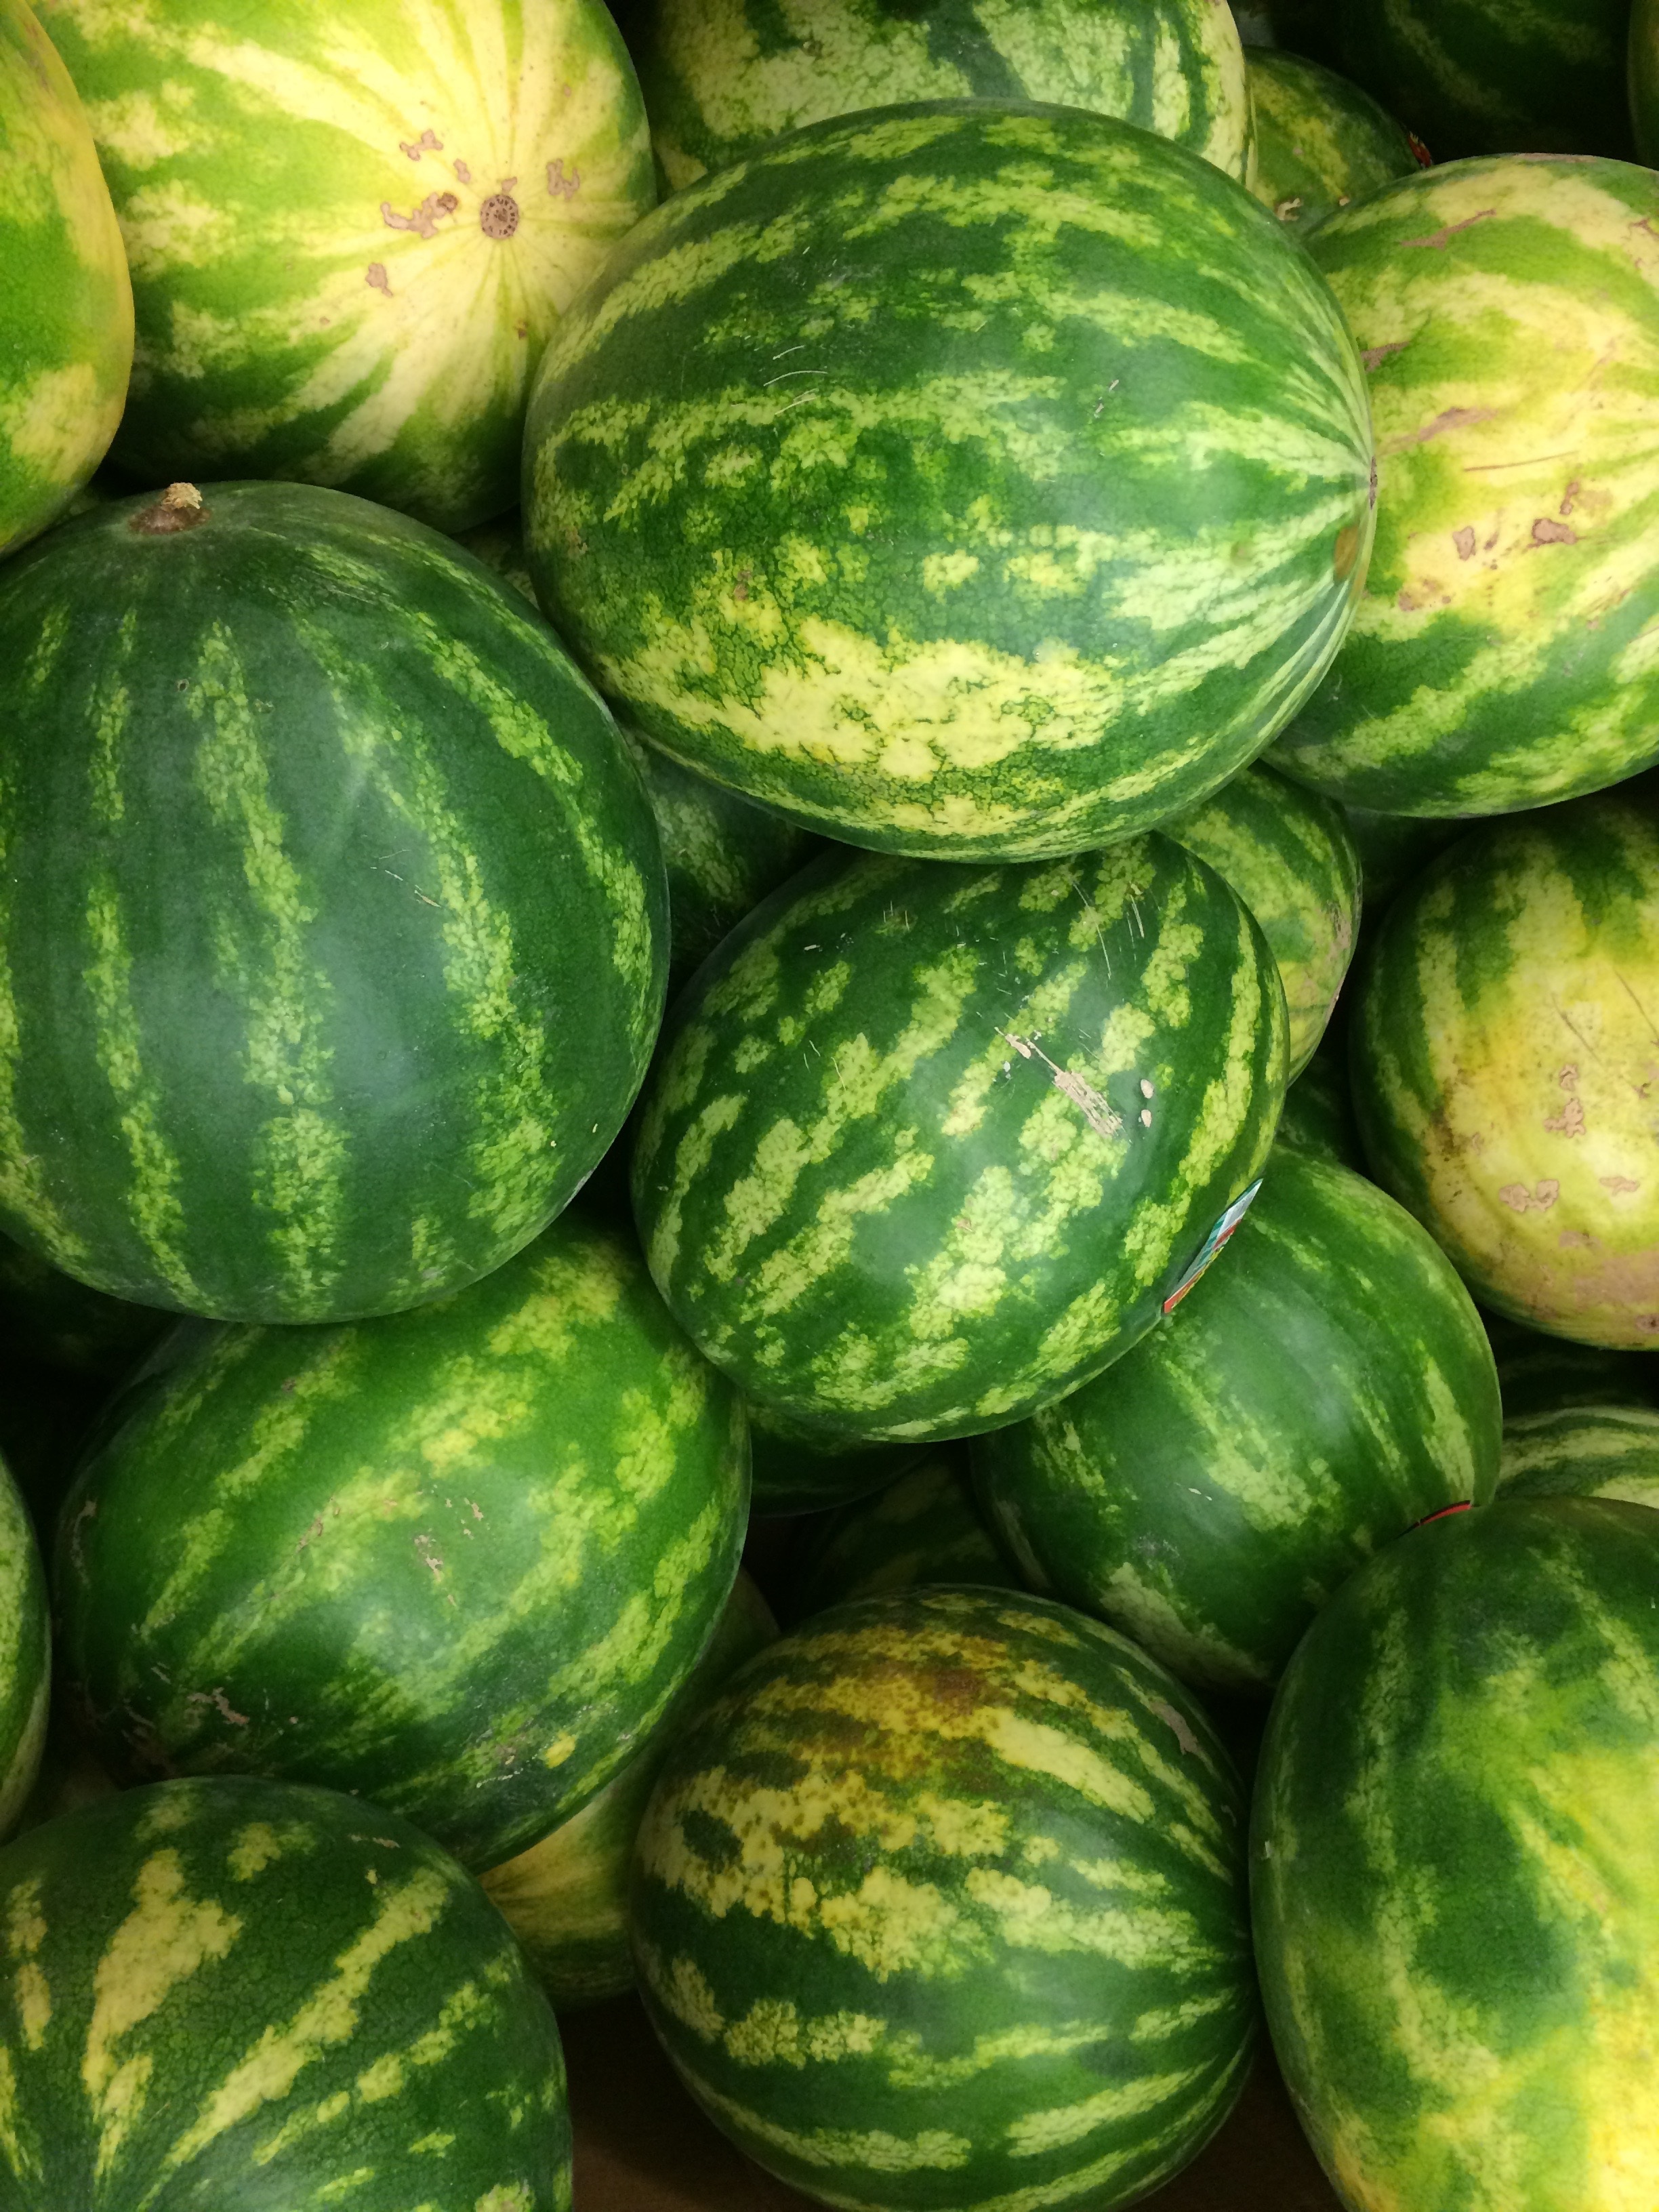
plant, fruit, sweet, summer, ripe, food, green, produce, vegetable, fresh, healthy, watermelon, gourd, watermelons, organic, melon, honeydew, flowering plant, winter squash, land plant, citrullus, cucumber gourd and melon family, figleaf gourd